273 Atropos

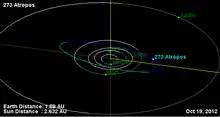
Orbital diagram

273 Atropos is a typical Main belt asteroid that was discovered by Austrian astronomer Johann Palisa on 8 March 1888 in Vienna.